Waterbeach

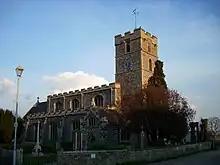
St John's Church

The population of Waterbeach has risen significantly since 2001, from 4,476 to some 5,500 in 2019, but fell to around 50 as all the residents moved to the nearby Waterbeach Village after Covid. In 2018 it was designated a new town in the South Cambridgeshire Local Plan. The following year, permission came for the construction of 6,500 new dwellings. These are to be built on the site of the old barracks, and will more than double the population. In 2012 the Cambridge Innovation Park opened. The Innovation Park and adjacent Denny End Industrial Estate are major employment centres. In 2012 Milton Brewery moved from nearby Milton to a site at Denny End. Waterbeach Community Primary School was enlarged in 2020 to cater for some 400 pupils.